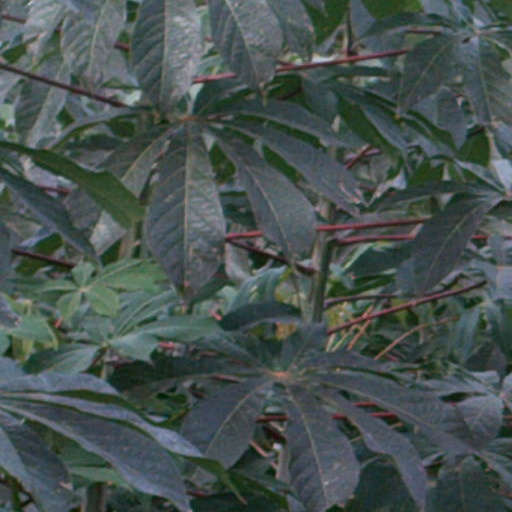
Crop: cassava